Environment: real
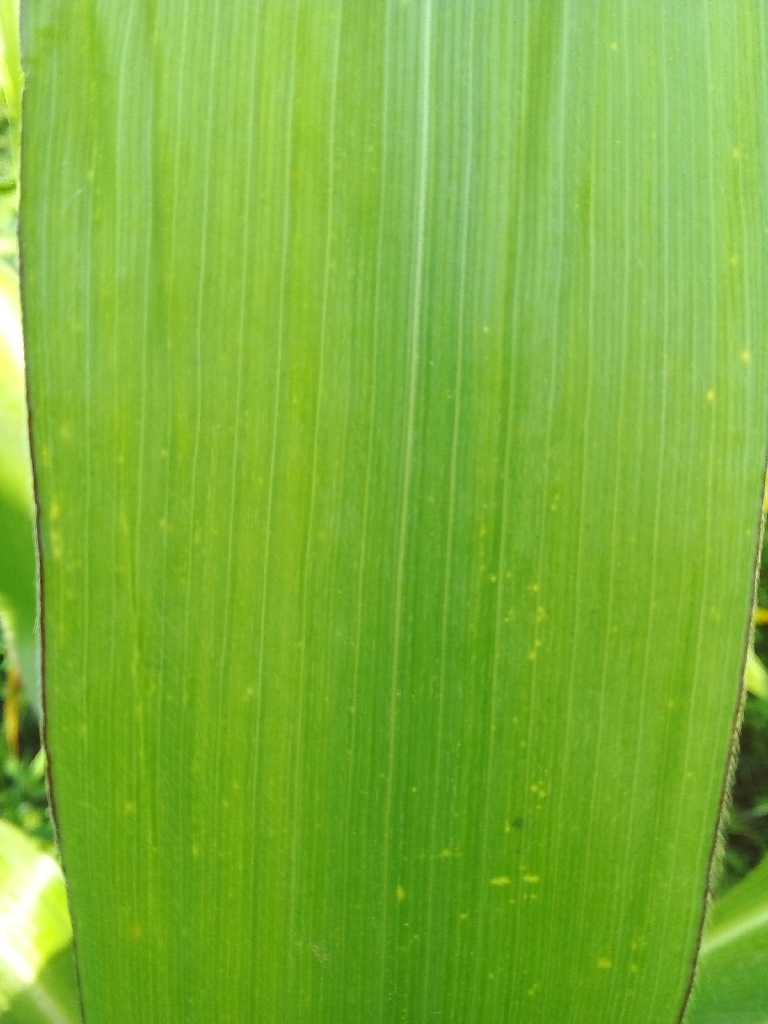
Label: healthy